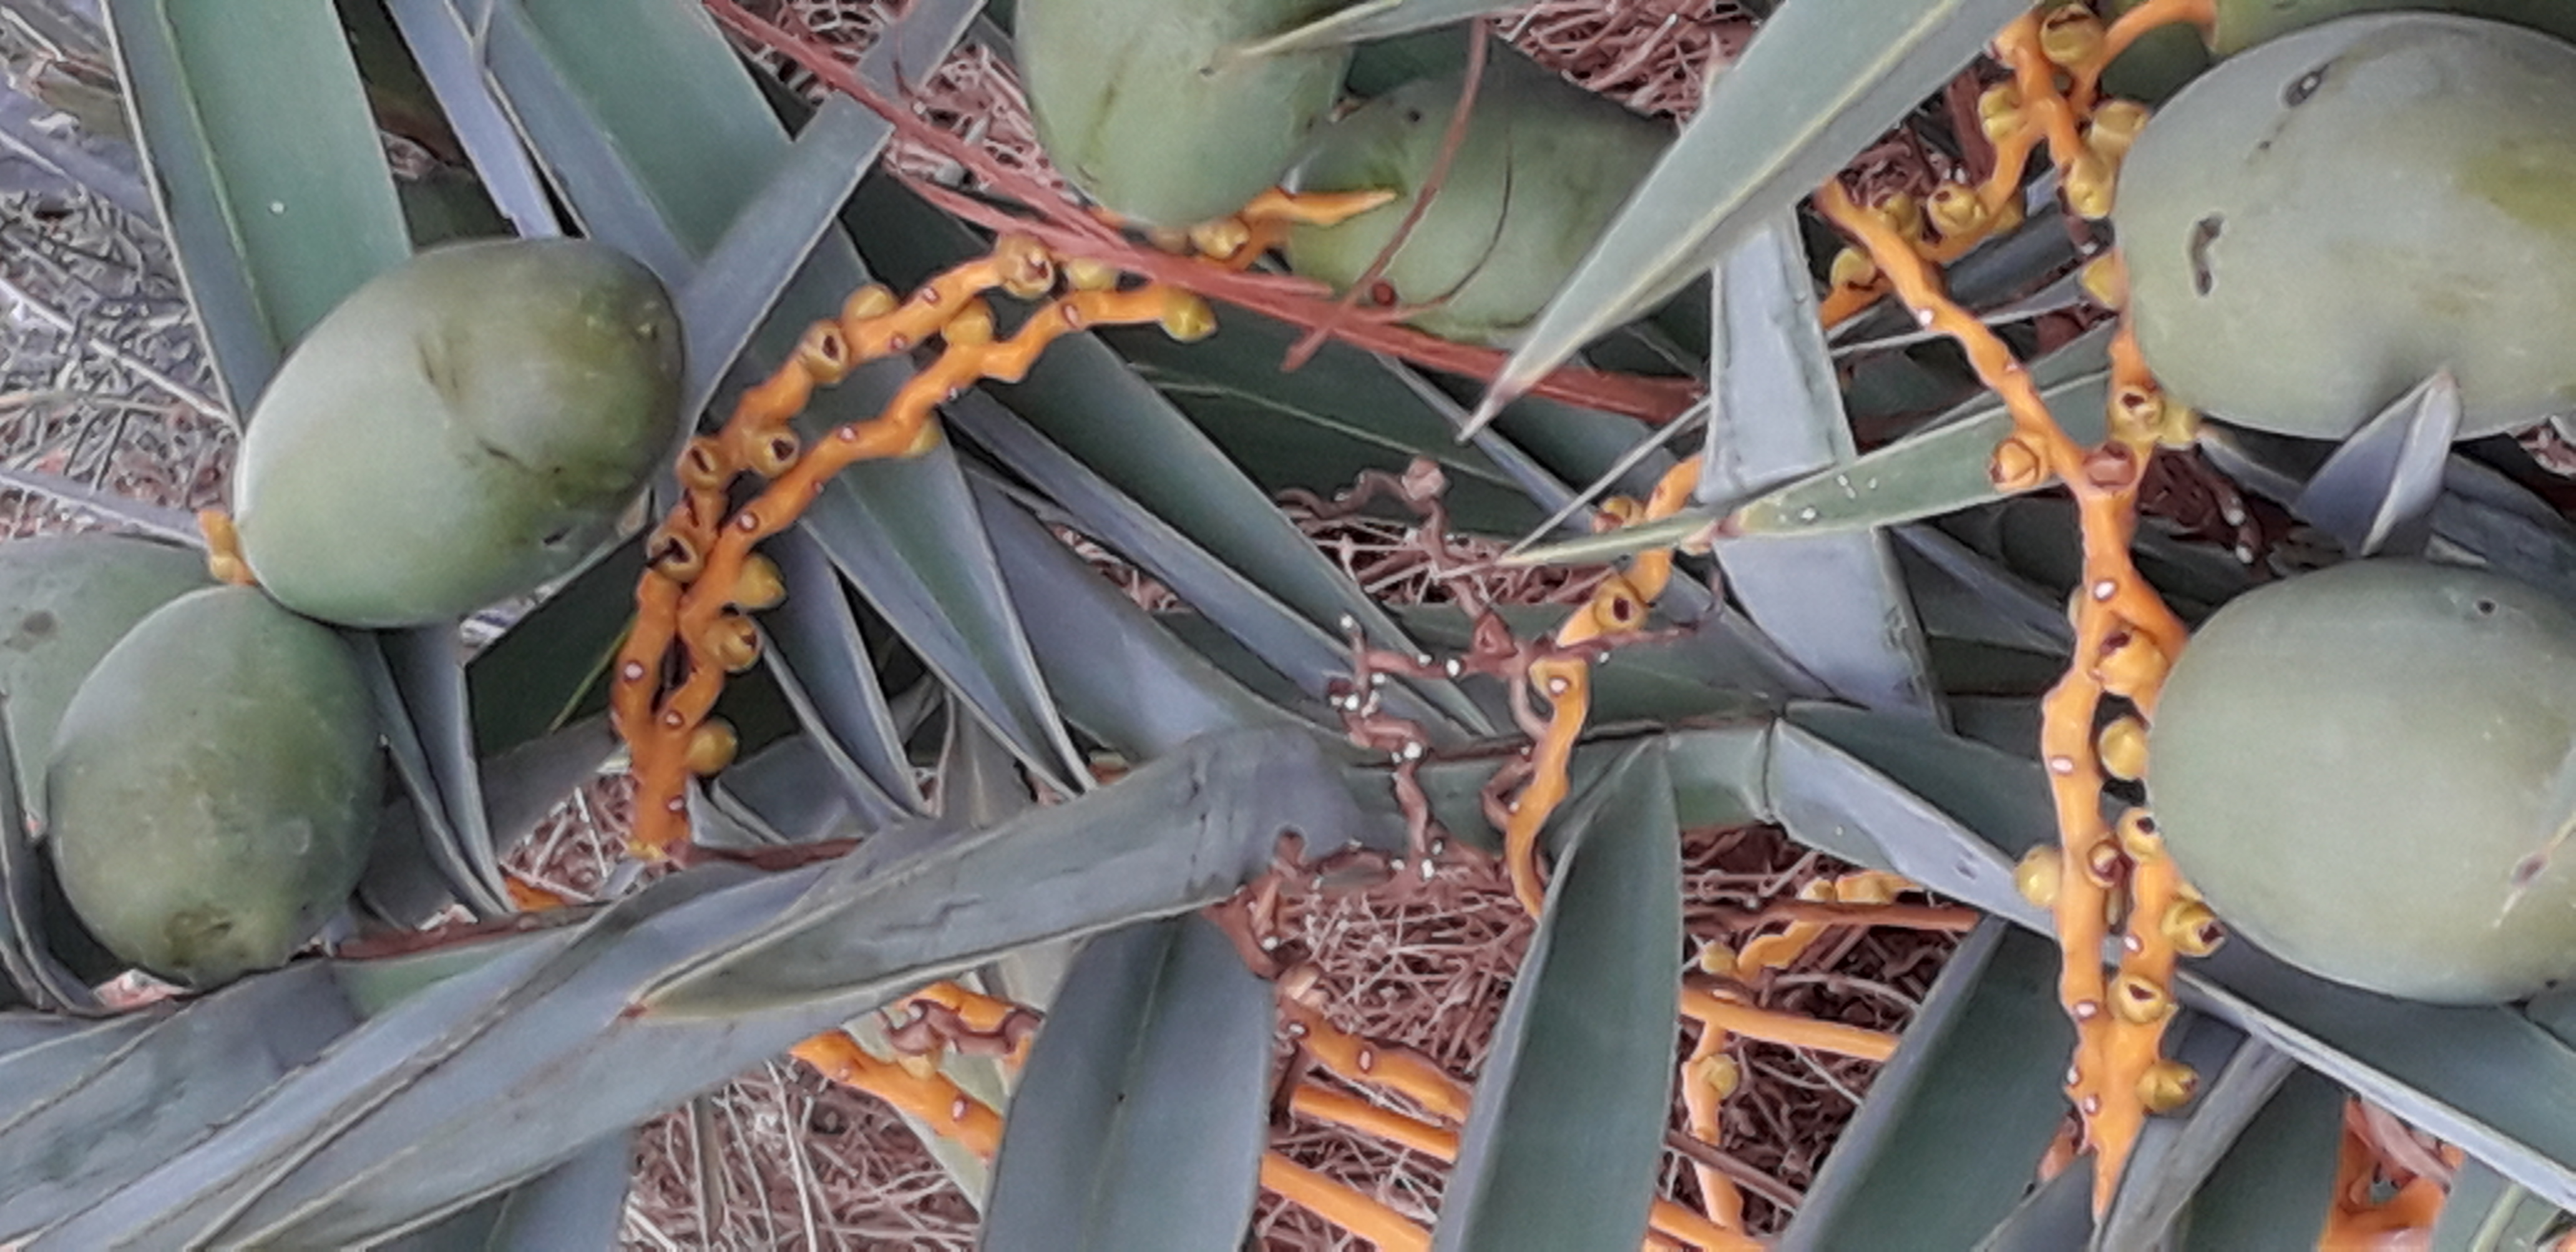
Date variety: Boumajhoul